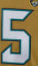
Number: 5